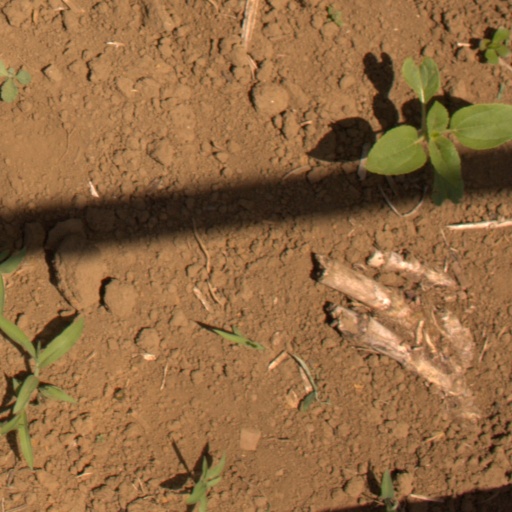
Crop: Jerusalem artichoke